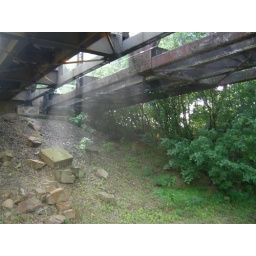
Taken under the railroad bridge crossing the Rappahannock river near Remington, Va.